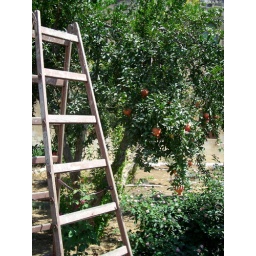
pomegranate trees in the garden - and some rose bushes - grapes...yum!